Eucalyptus socialis subsp. socialis

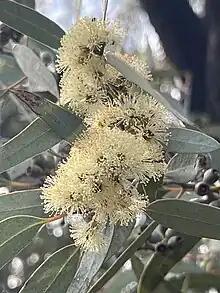
Flowers

Eucalyptus socialis" subsp. "socialis, commonly known as the summer red mallee, is a subspecies of mallee that is endemic to inland south-eastern Australia. It usually has rough bark on the base of the trunk, smooth bark above, lance-shaped adult leaves, flower buds in groups of between seven and eleven, pale creamy white flowers and barrel-shaped to urn-shaped or spherical fruit.